Wantagh State Parkway

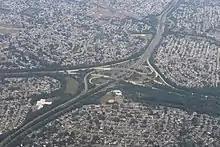
The interchange between the Wantagh State Parkway and Southern State Parkway in 2021

After the ramps for exit W5 W, the Wantagh State Parkway continues north through Wantagh, crossing underneath the Babylon Branch of the Long Island Rail Road. The parkway, now running along the eastern edge of the Twin Lakes Preserve, passes Seaman Pond as it bends northwest into the Forest Lake section. The parkway passes a large pet cemetery and Wantagh High School before crossing under NY 105 (Jerusalem Avenue). After NY 105, the parkway bends northeast once again, entering exit W4, which connects to the Southern State Parkway. After the Southern State, the Wantagh continues north, narrowing down to four lanes through the community of North Wantagh. The parkway then continues northwest, crossing under North Jerusalem Road and leaving North Wantagh.